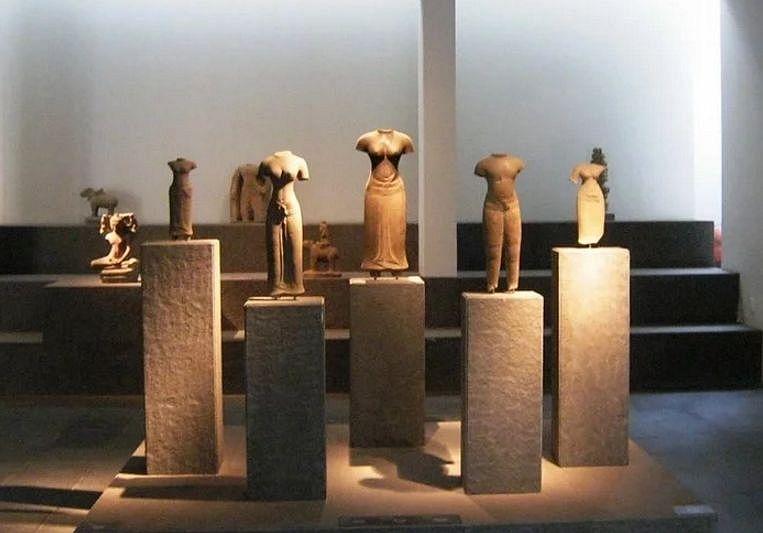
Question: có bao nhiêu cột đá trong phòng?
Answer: có năm cột đá